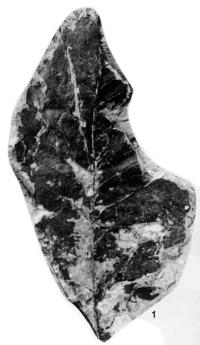
一个化石属于被子植物，其特征描述:leaf widely ovate, or elliptic, leaf apex acute or attenuate; leaf base probably acute. leaf margin toothed, with typical urticoid type tooth, tooth sides convex-convex (a1) and sinuses broadly rounded. venation craspedodromous.